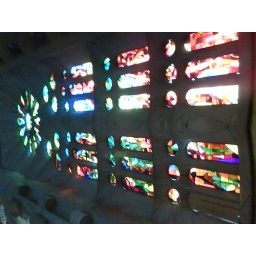
A stained- glass window in the Sagrada Familia